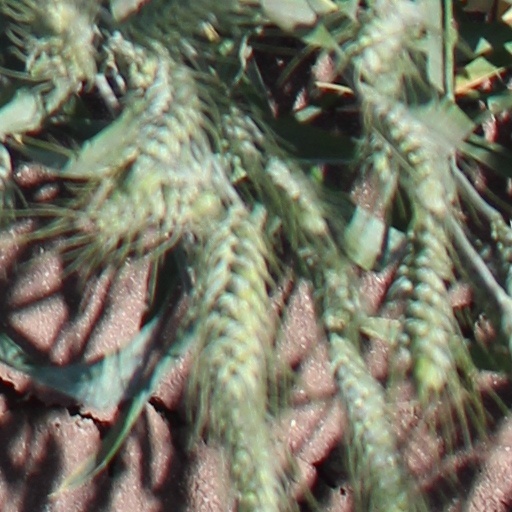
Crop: wheat